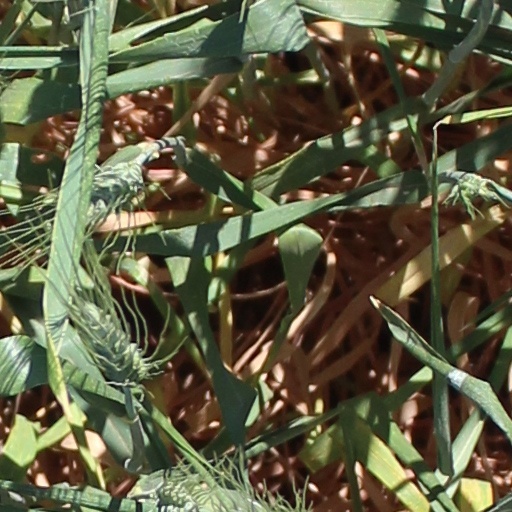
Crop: wheat